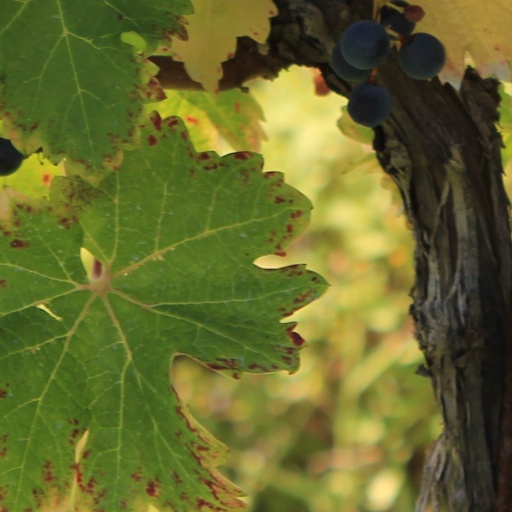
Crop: grape